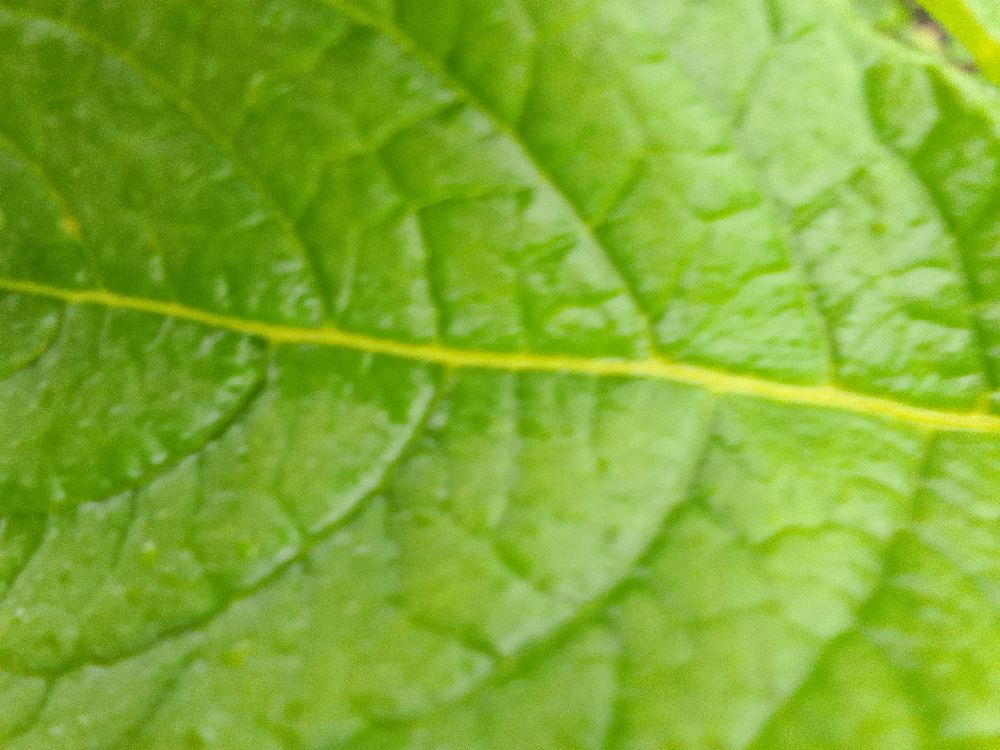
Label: Healthy